National Grid (Great Britain)

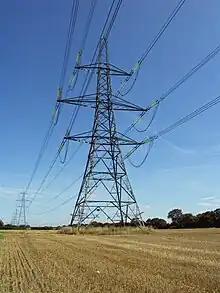
400 kV power line in Cheshire

The costs of operating the National Grid System are recouped by National Grid Electricity System Operator (NGESO) through levying of Transmission Network Use of System (TNUoS) charges on the users of the system. The costs are split between the generators and the users of electricity.